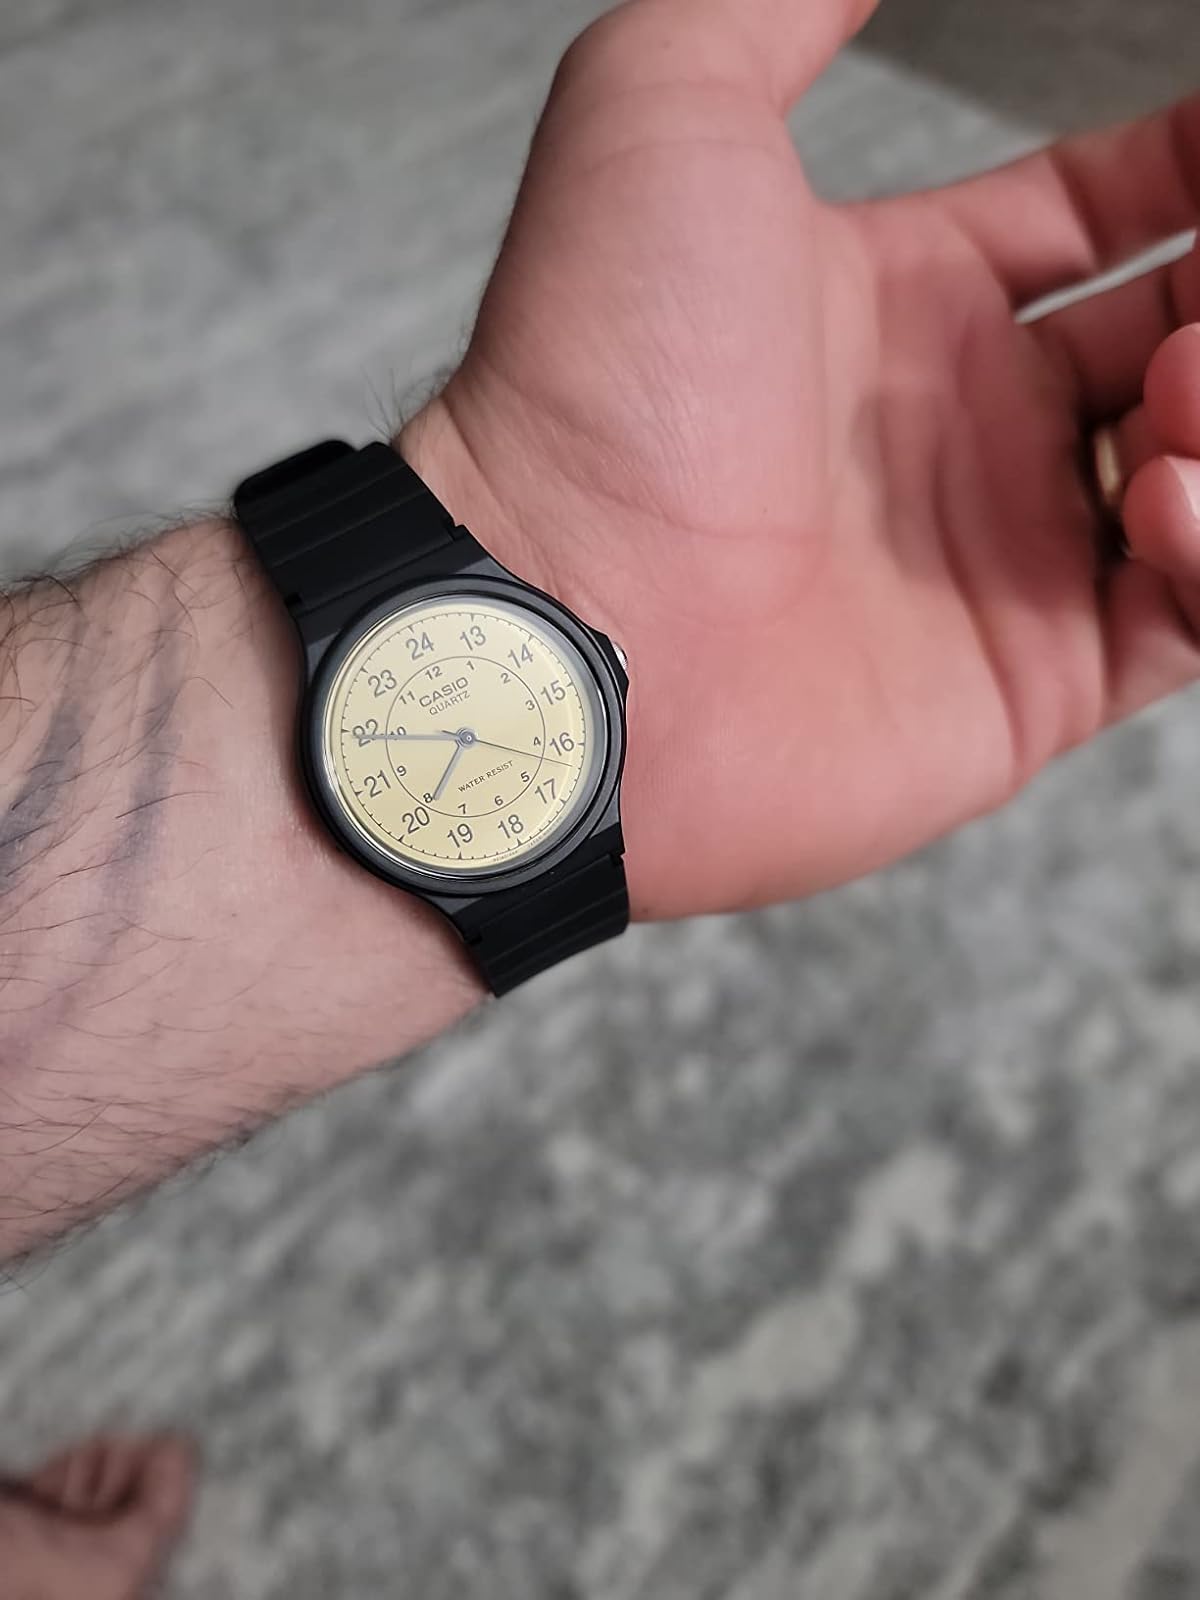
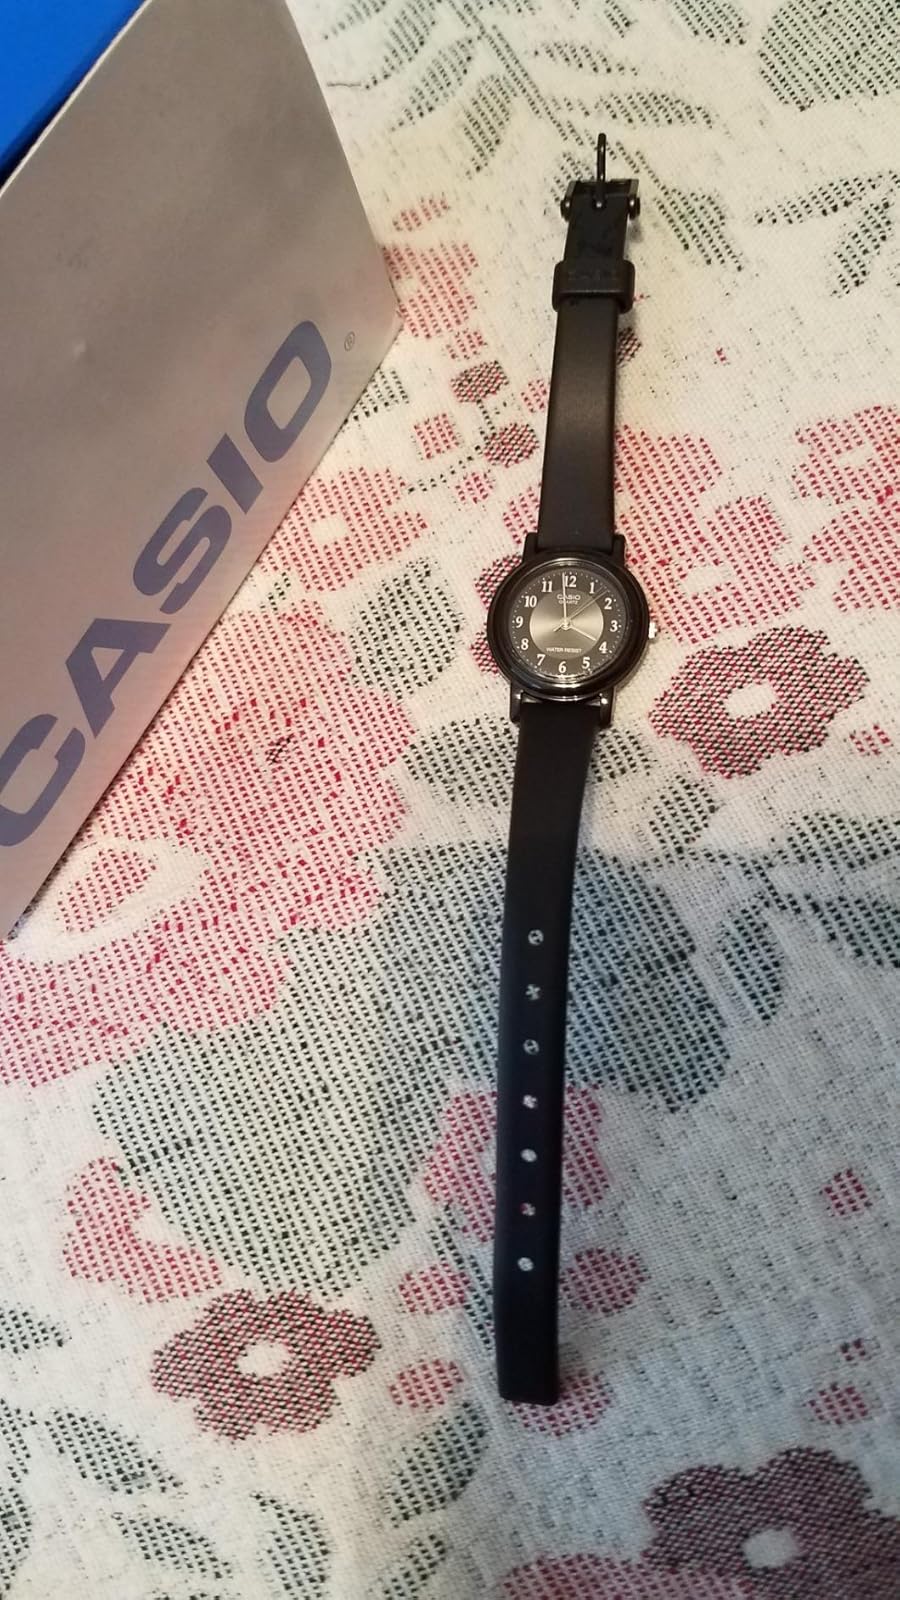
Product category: accessories_watch
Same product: no